Foodora

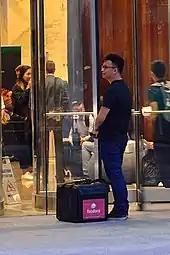
Foodora delivery man outside of a commercial office

In July 2015, Foodora entered the Canadian market by acquiring Toronto-based delivery company Hurrier. They expanded to Montreal in October 2015 and later re-branded both cities to Foodora in January 2016. An expansion to Vancouver occurred in 2016. They expanded to Ottawa in early 2019.